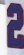
Number: 2